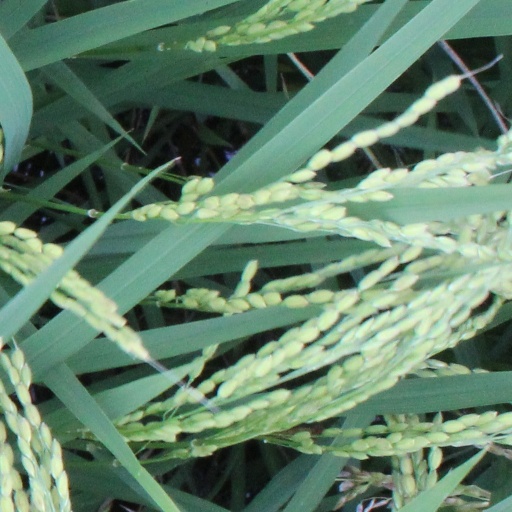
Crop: rice